Maracaibo

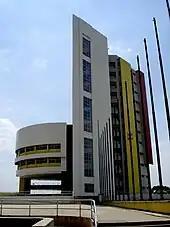
Main Building of the University of Zulia (LUZ)

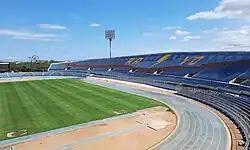
Estadio José Pachencho Romero

Maracaibo is home to the Águilas del Zulia, the state’s baseball team in the Venezuelan Professional Baseball League. They play at Luis Aparicio El Grande Stadium and have held exhibition games at Víctor Davalillo Stadium in Cabimas since 2011. The Águilas are one of Venezuela's most popular and successful baseball teams.